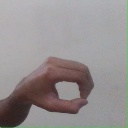
अक्षर: औ